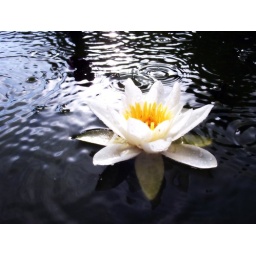
A lone white waterlily sitting in our garden pond as raindrops splash all around it